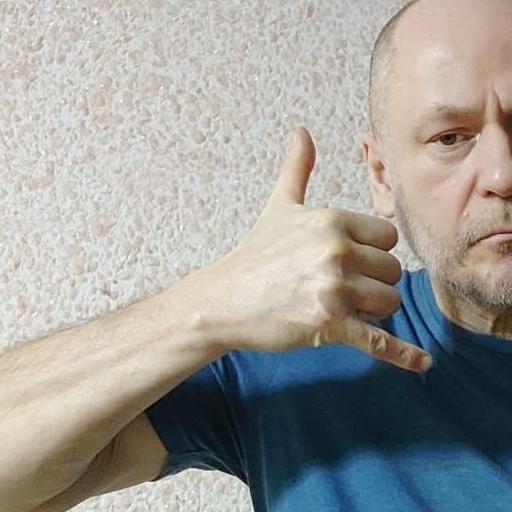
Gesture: call